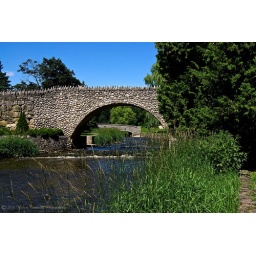
Foot bridge over the river just above Websters Falls.